Erzurum offensive

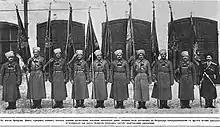
Russian troops holding captured standards at Erzurum

The Ottoman troops suffered heavy losses, the 3rd army was drained of blood so much that it actually turned into a corps, by the end of 1916, the forces of the 3rd army numbered 36,000 people. The total losses of the Ottomans during the campaign is 66,000 killed, wounded and captured